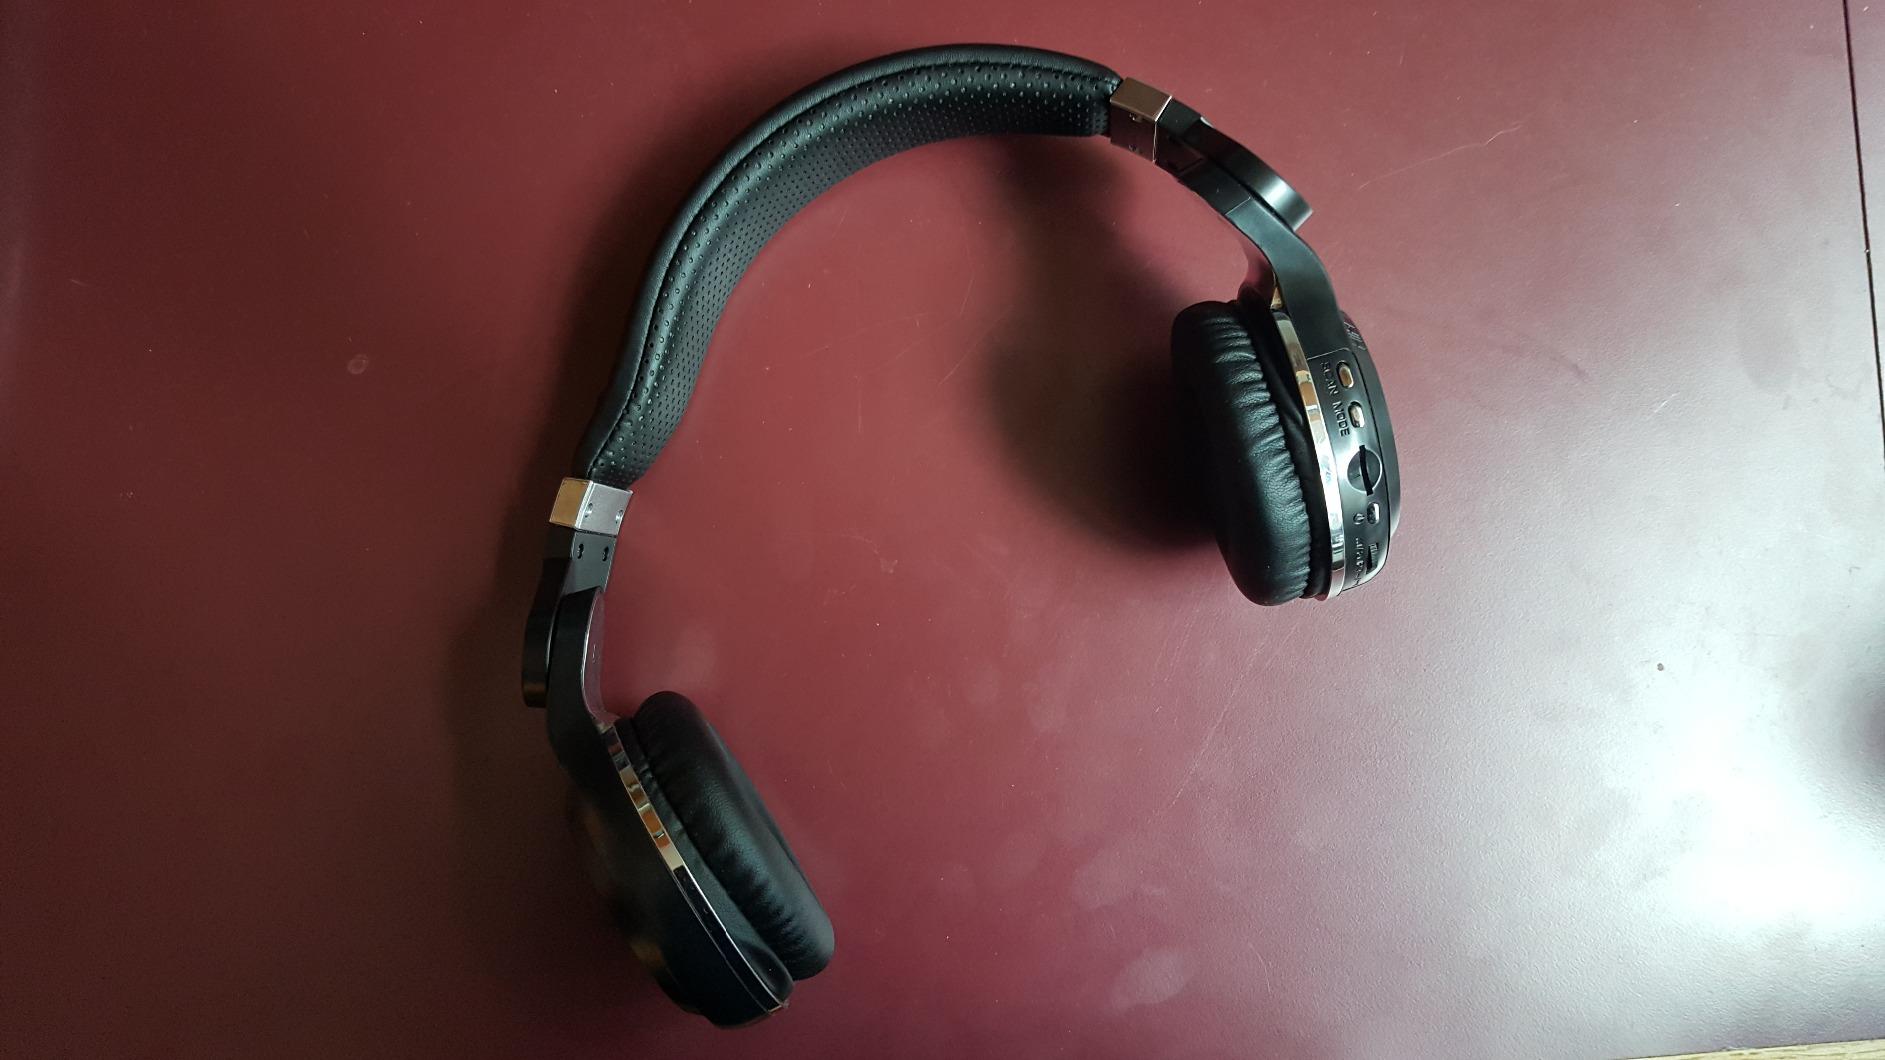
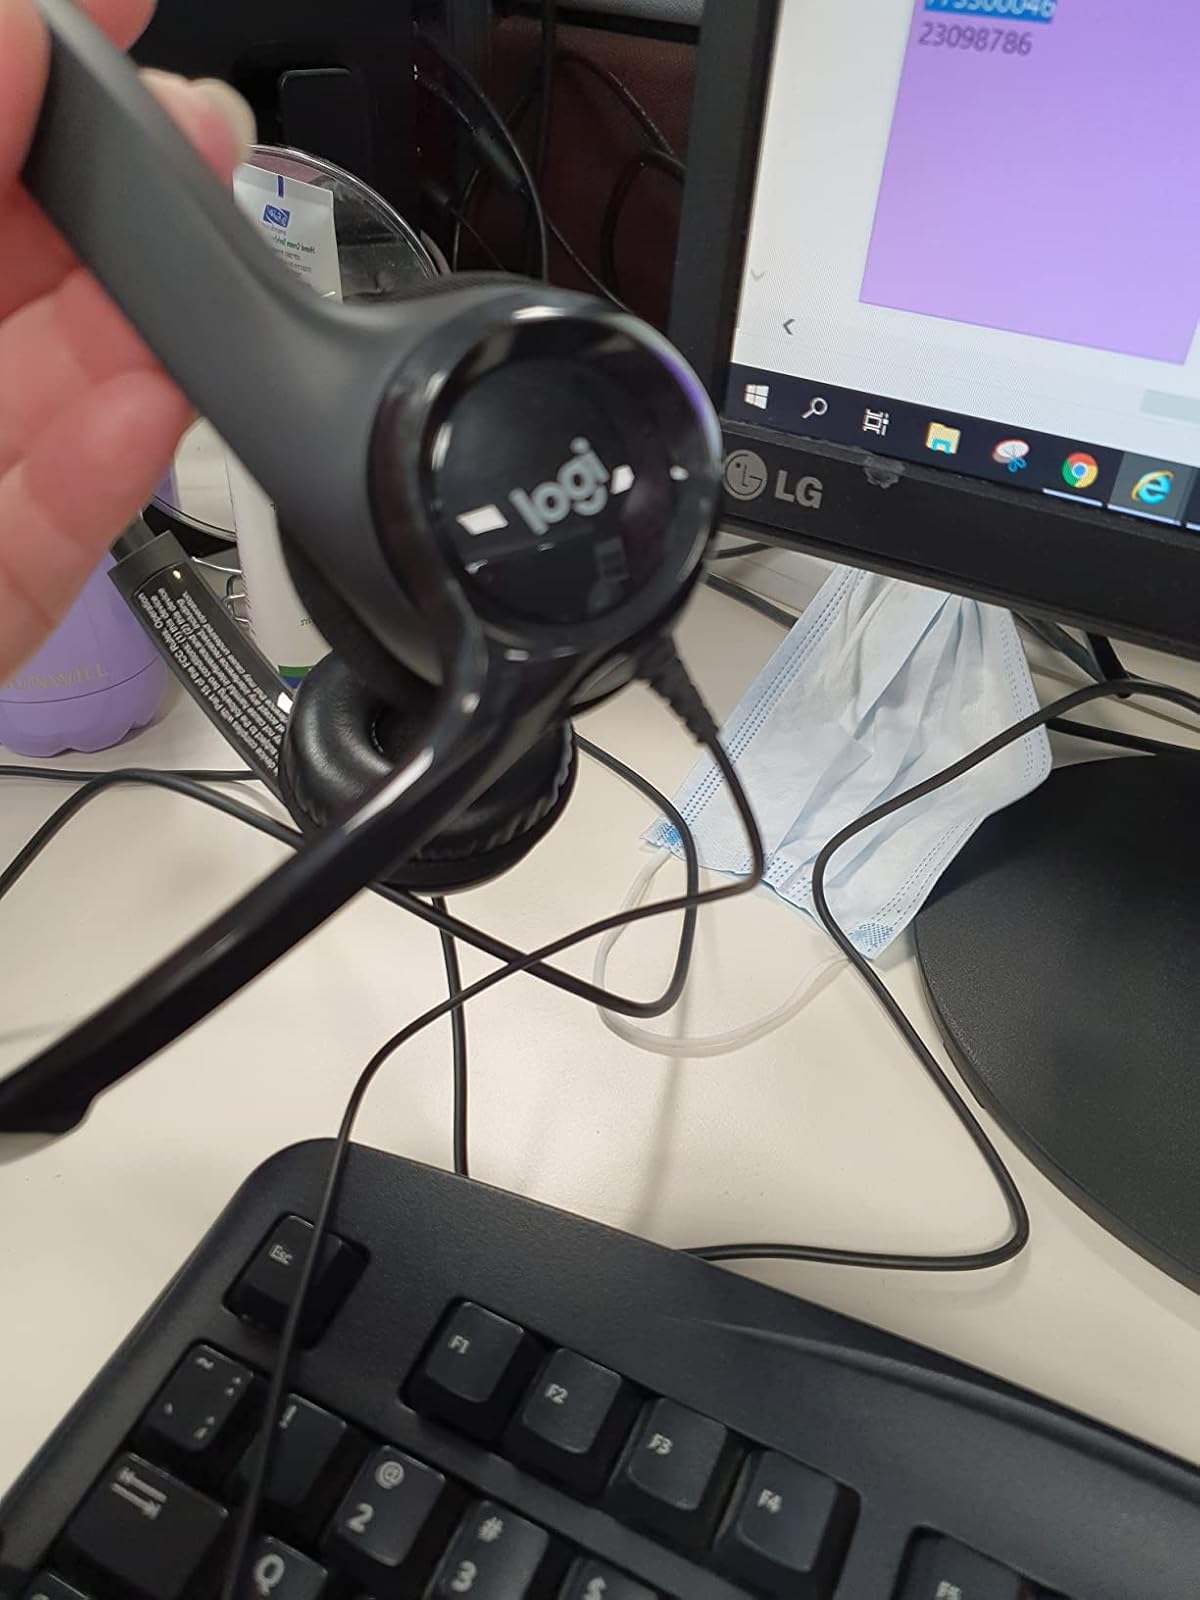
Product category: headphones
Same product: no